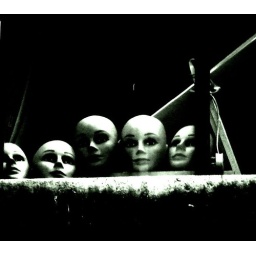
the mannequins in a window overlooking a street in leeds